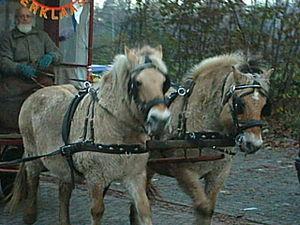
Le transport est le déplacement d'objets, de marchandises, ou d'individus d'un endroit à un autre. Les modes de transport incluent l'aviation, le chemin de fer, le transport routier, le transport maritime, le transport par câble, l'acheminement par pipeline et le transport spatial. Le mode dépend également du type de véhicule ou d'infrastructure utilisé. Les moyens de transport peuvent inclure les véhicules à propulsion humaine, l'automobile, la moto, le scooter, le bus, le métro, le tramway, le train, le camion, la marche à pied, l'ascenseur, l'hélicoptère, le bateau ou l'avion, etc. Le type de transport peut se caractériser par son appartenance au secteur public ou privé.